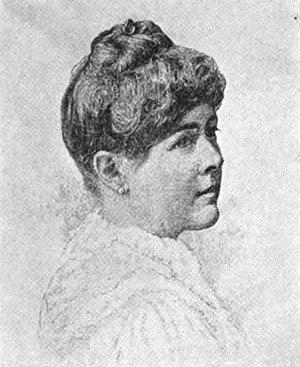
Blanche Willis Howard est une romancière américaine.